The Weekend Away

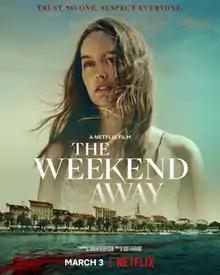
Official release poster

The Weekend Away is a 2022 American thriller film directed by Kim Farrant from a screenplay by Sarah Alderson, based on Alderson's 2020 novel of the same name. It follows a woman named Beth (Leighton Meester), who travels to Croatia for a weekend getaway with her best friend Kate. However, Kate suddenly goes missing and Beth is forced to figure out what happened to her. The film was released on Netflix on March 3, 2022.